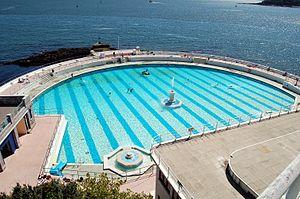
La piscine de Tinside à Plymouth, au Royaume-Uni, vue depuis la route la surplombant, pendant une belle journée d'été.